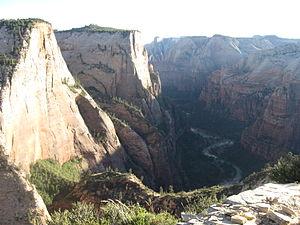
Le Canyon de Zion est une gorge profonde et étroite du sud-ouest de l'Utah, aux États-Unis, creusée par la fourche nord de la Virgin River. Presque tout le canyon est situé dans la moitié ouest du Parc national de Zion.